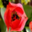
Label: tulip